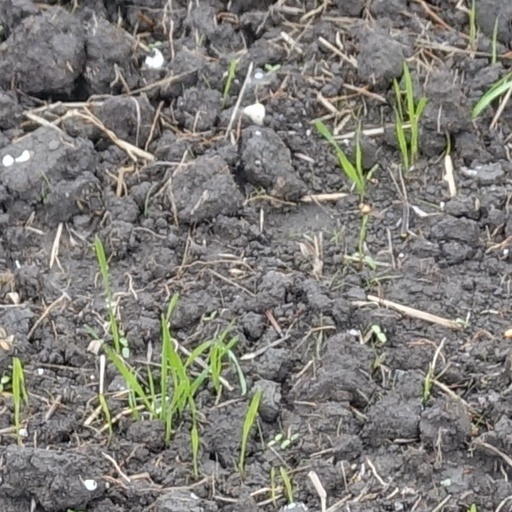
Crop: wheat